Alan Noble (entrepreneur)

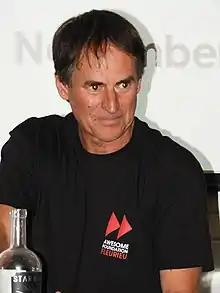
Alan Noble, entrepreneur (2018)

Alan Charles Noble is an Australian engineer, technology entrepreneur and founder of the not-for-profit marine conservation organisation, AusOcean.